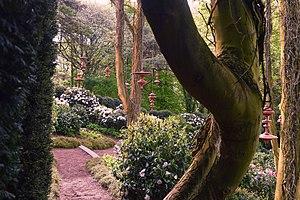
France, Étretat, Les Jardins d'Étretat, Le Jardin Zen